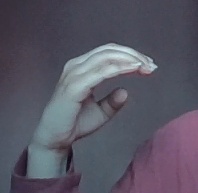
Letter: jeem